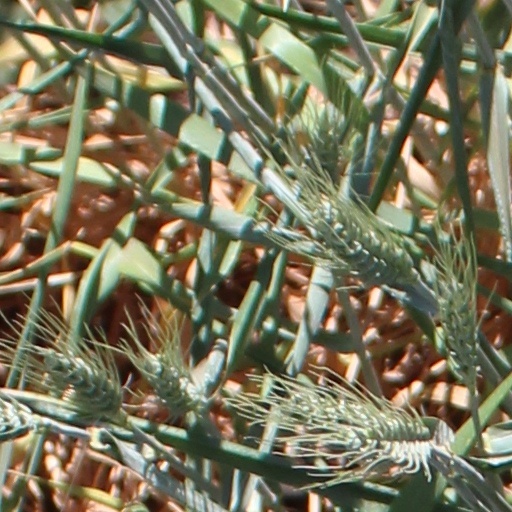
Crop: wheat